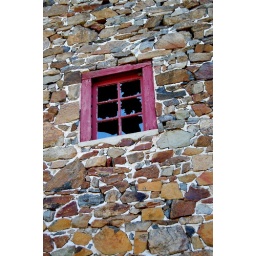
Barn window - glass was beat out by birds inhabiting the space.